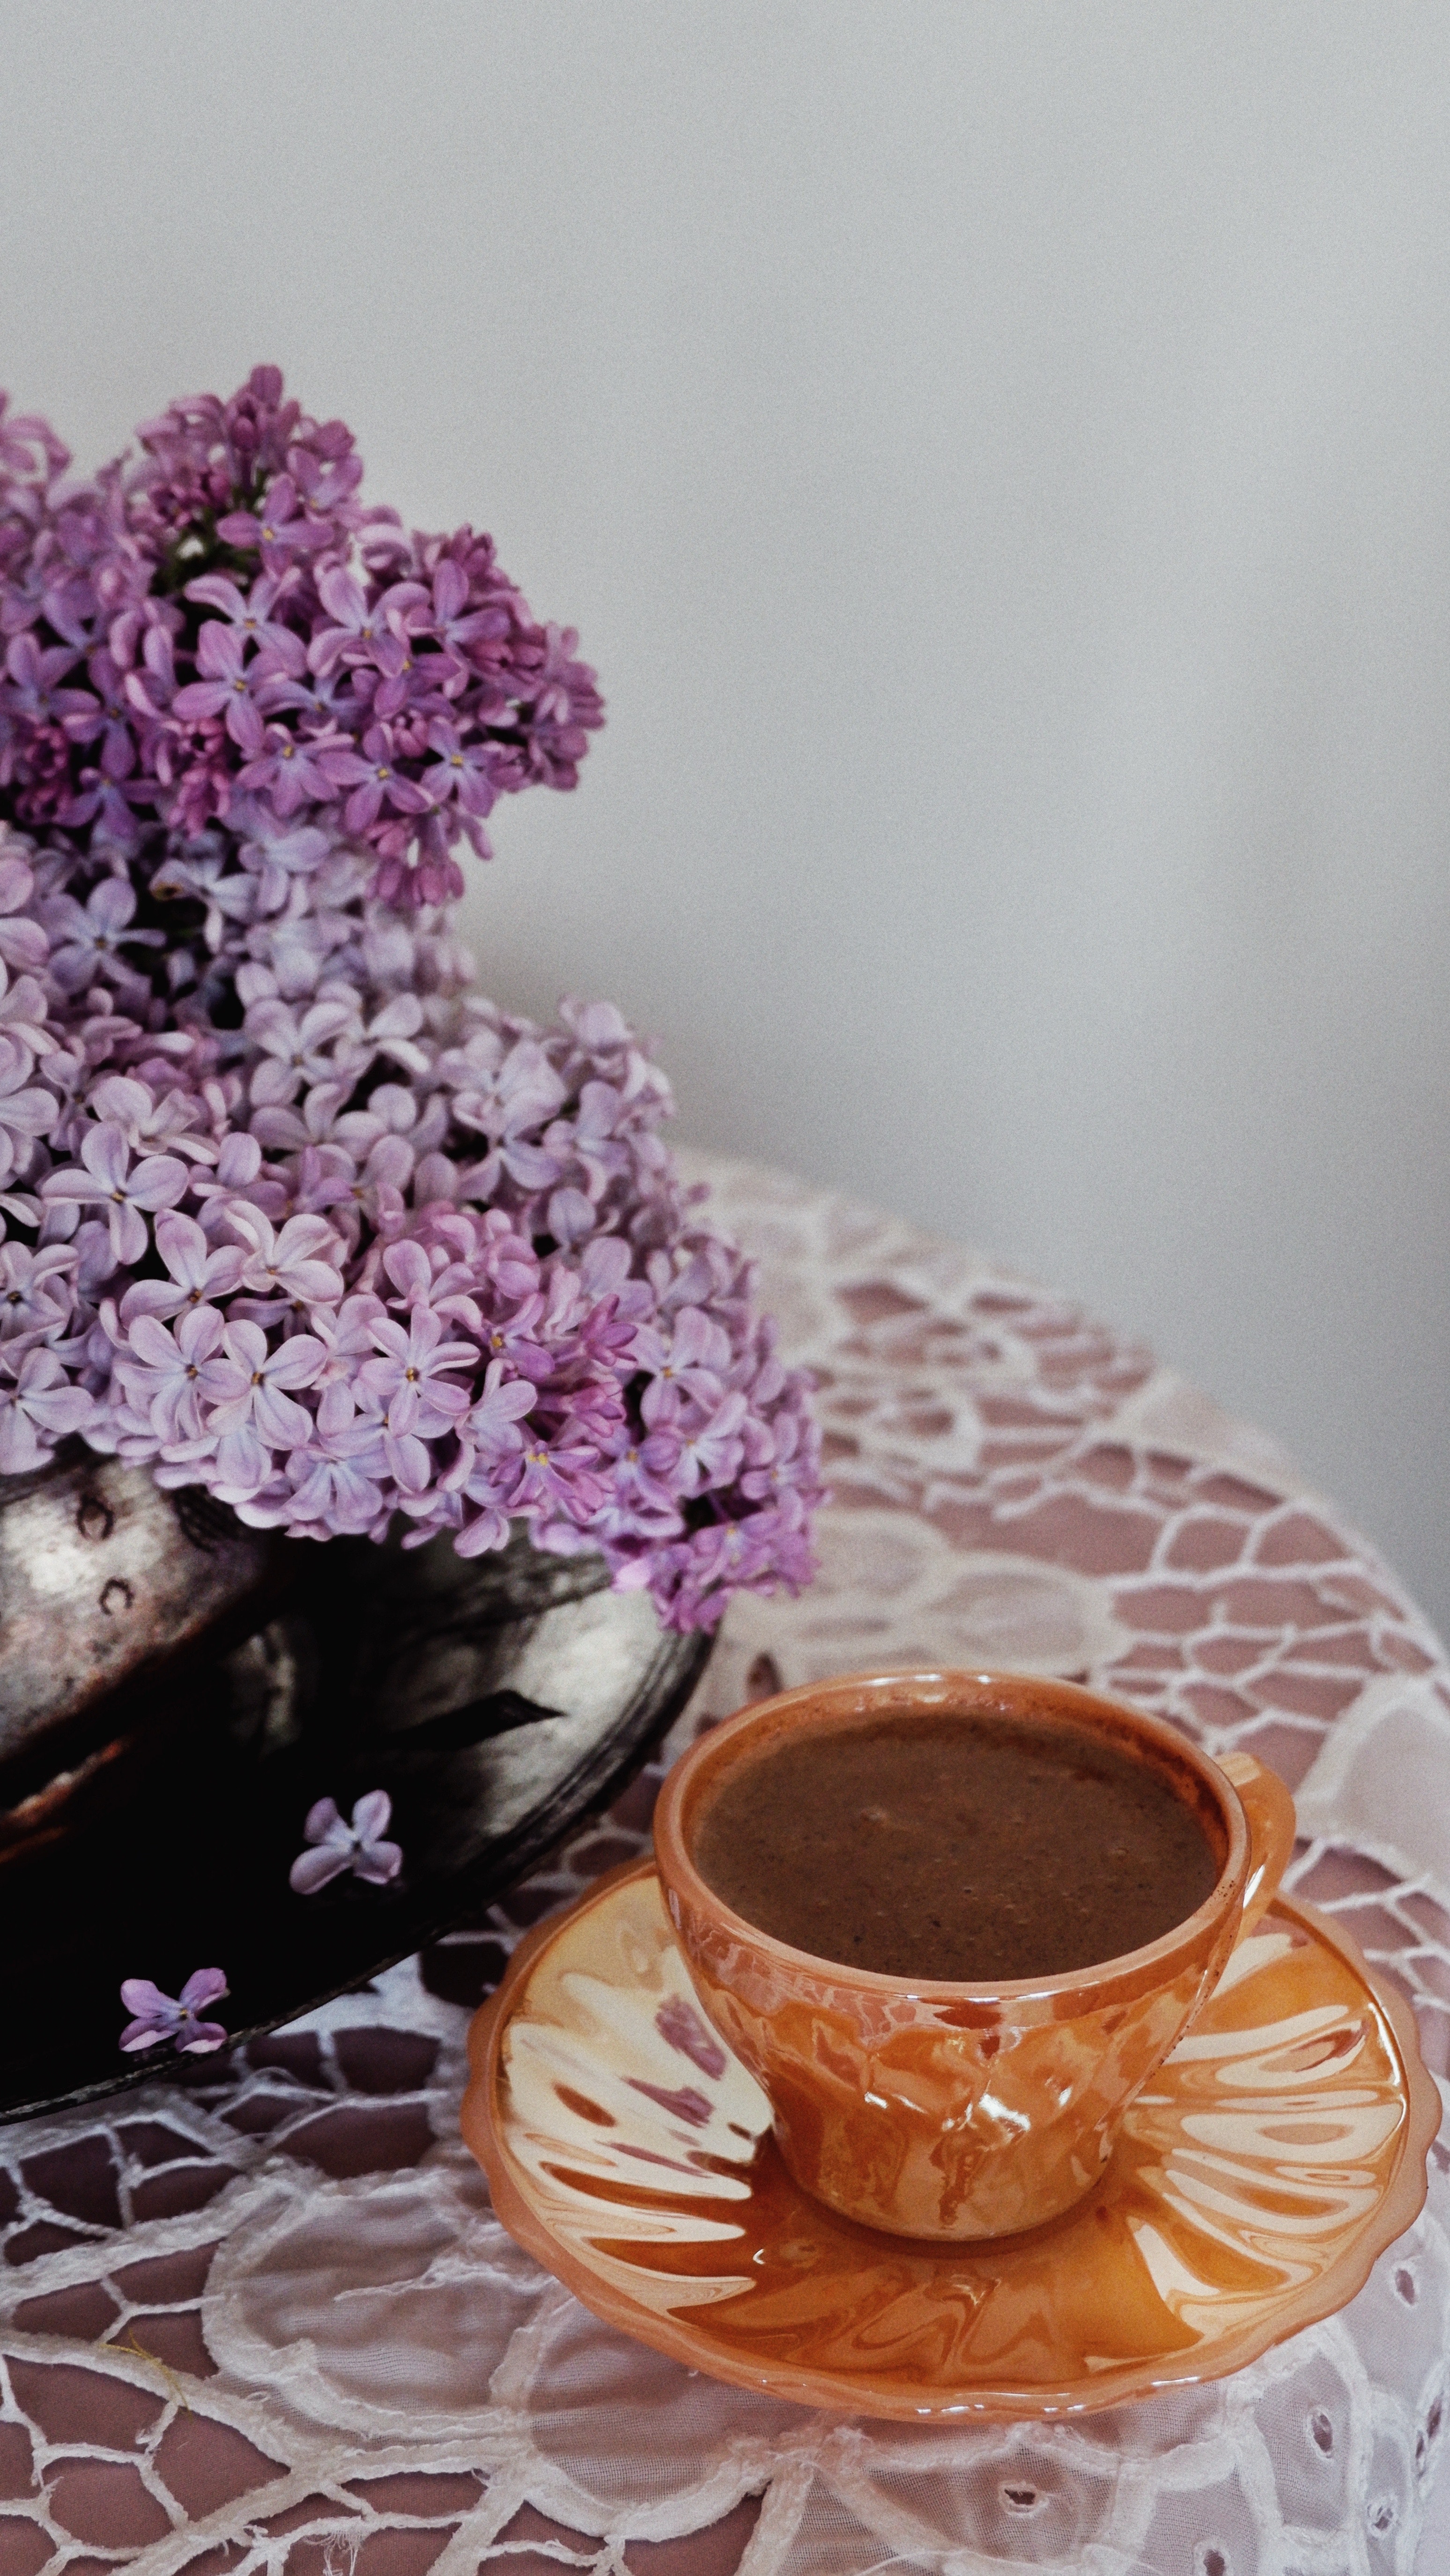
natural, flower, tableware, dishware, purple, tea, coffee cup, drinkware, cup, serveware, petal, Kopi tubruk, violet, teacup, coffee, saucer, flowerpot, plate, artificial flower, flower arranging, porcelain, plant, pottery, drink, ingredient, table, food, chinese herb tea, magenta, earthenware, cuban espresso, cut flowers, bouquet, still life photography, vase, ceramic, still life, floral design, blossom, circle, flowering plant, floristry, centrepiece, sweetness, mug, dish, turkish coffee, hydrangeaceae, cornales, buddleia, hydrangea, glass, tablecloth